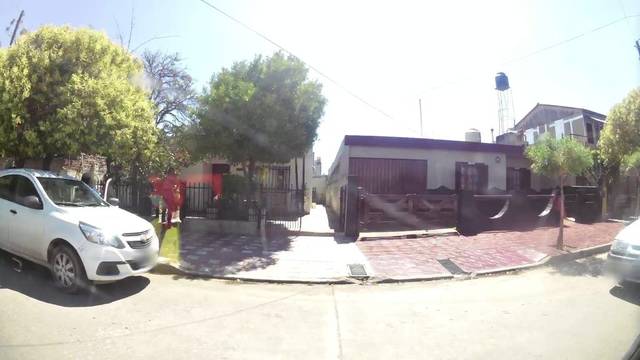
Region: Argentina
Coordinates: -31.368, -64.143